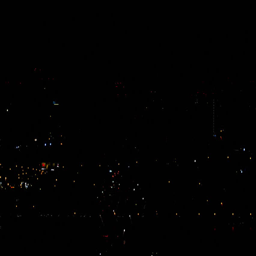
fireworks flashing in the evening sky